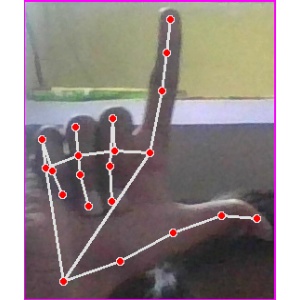
अक्षर: ल